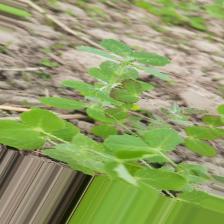
Label: Lentil Rust